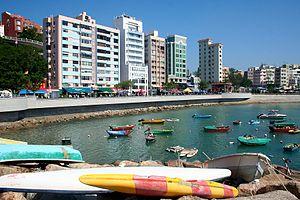
Front de mer de Stanley
Stanley est une ville touristique située sur une péninsule dans le sud-est de l'île de Hong Kong.